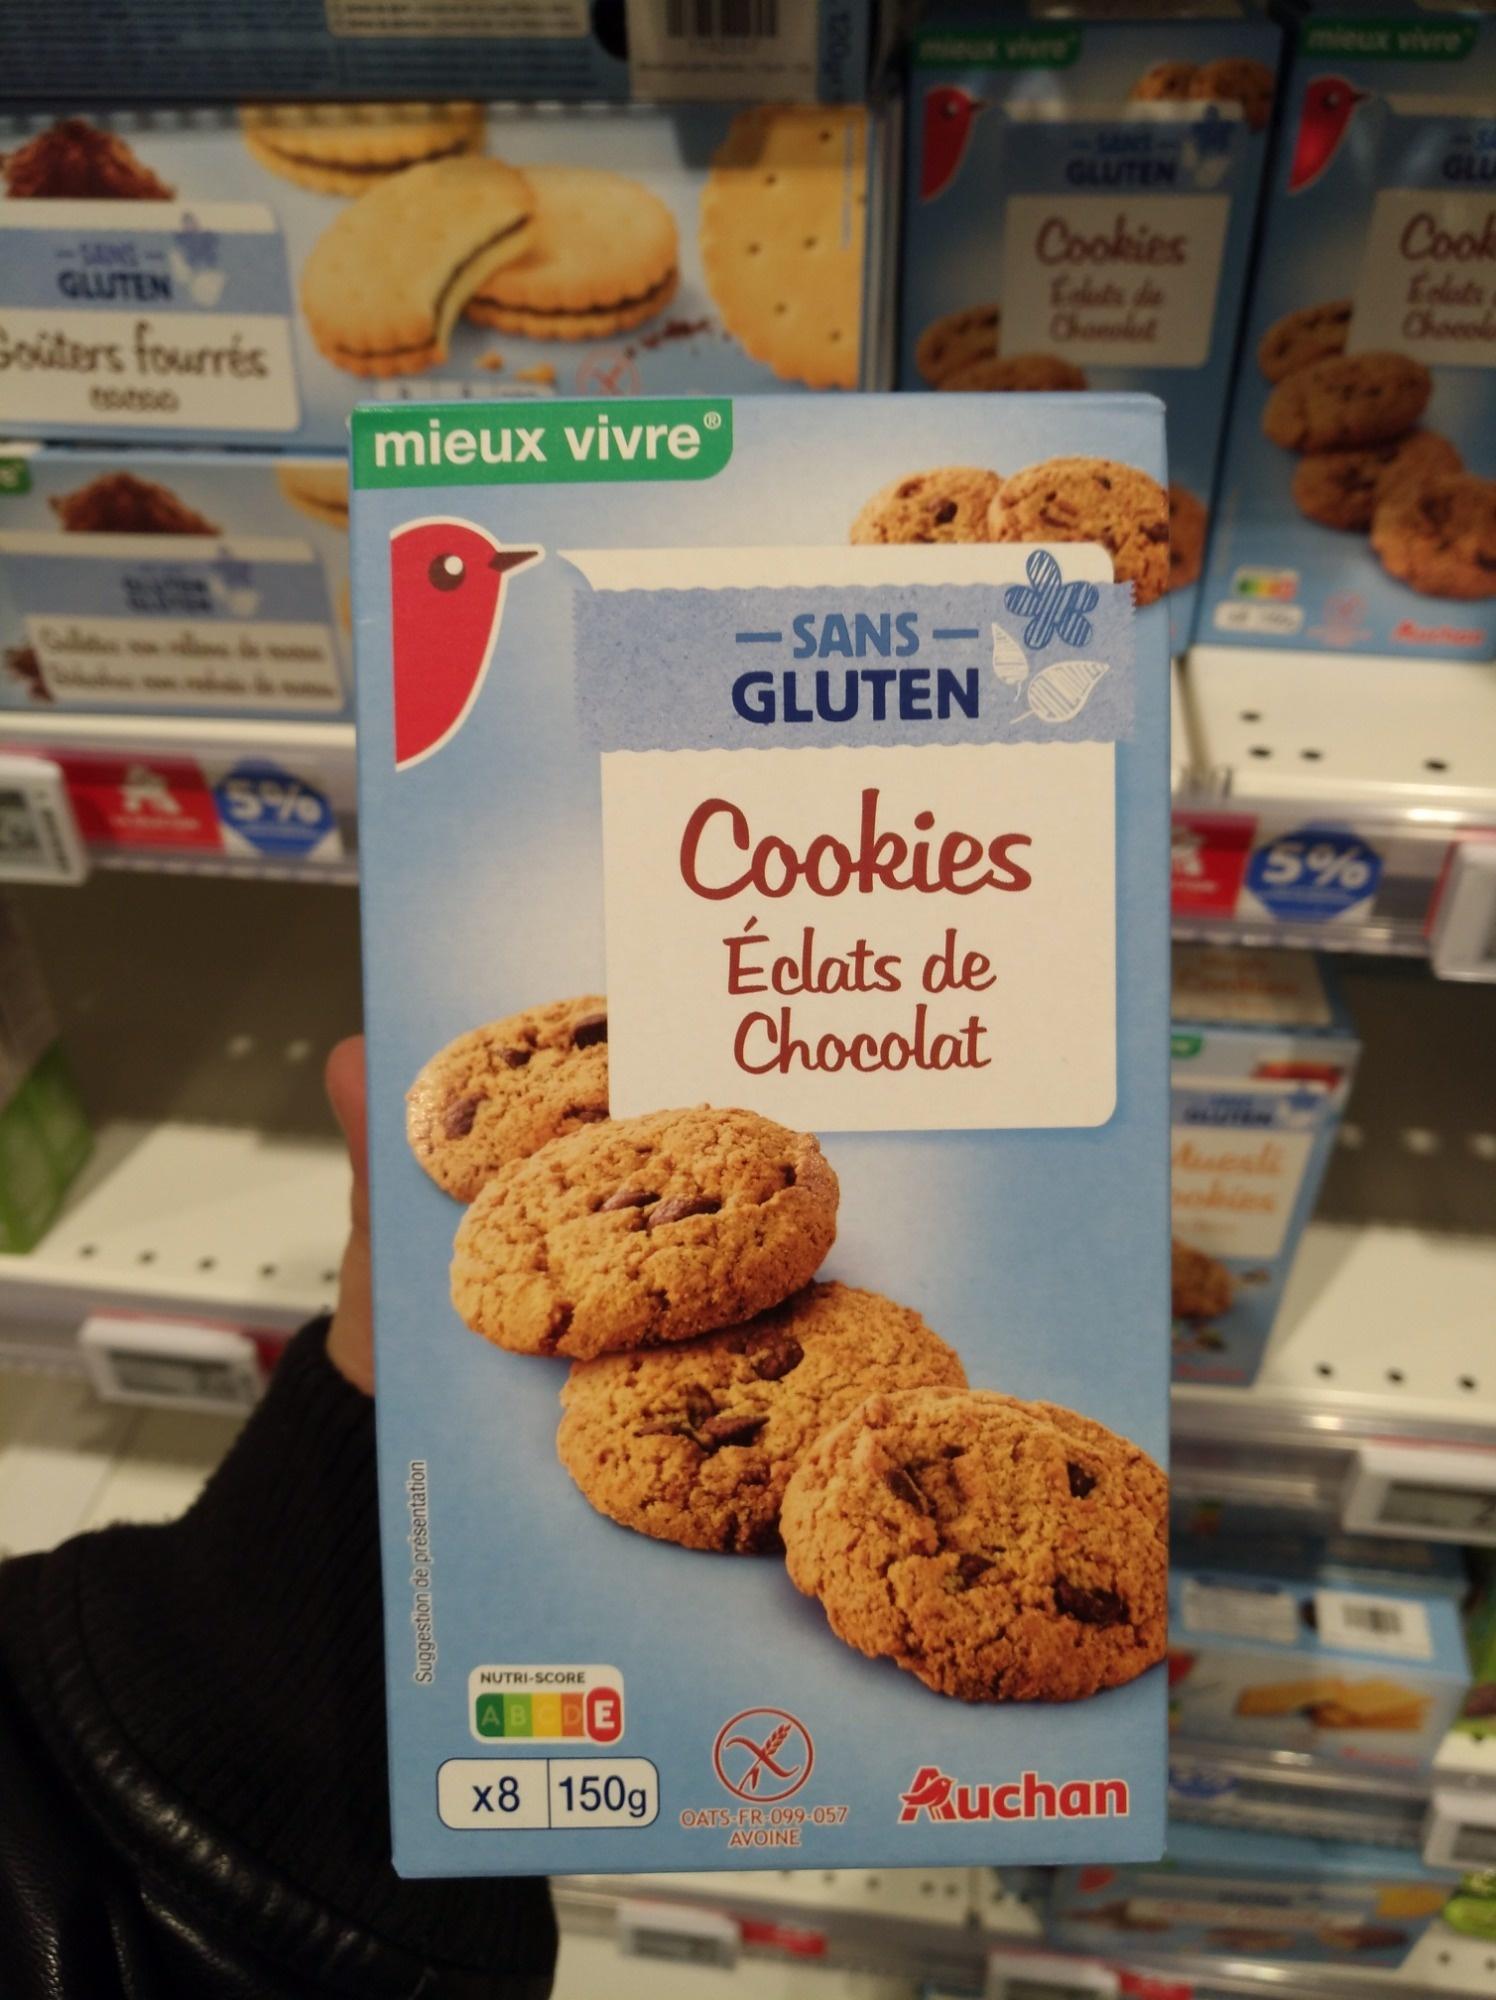
Nutri-Score label: nutriscore-e